Afro-Ecuadorians

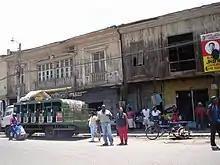
A typical street scene in Esmeraldas (2005).

Afro-Ecuadorian people and culture are found primarily in the country's northwest coastal region. The majority of the Afro-Ecuadorian population (70%) are found in the province of Esmeraldas and the Valle del Chota in the Imbabura Province, where they are the majority. They can be also found in significant numbers in Guayaquil, and in Ibarra, where in some neighborhoods, they make up a majority. Many Afro-Ecuadorians have participated in sports, for instance playing with the Ecuador national football team, many of whom hail from Valle del Chota.